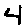
Label: 4